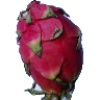
Label: red_pitahaya